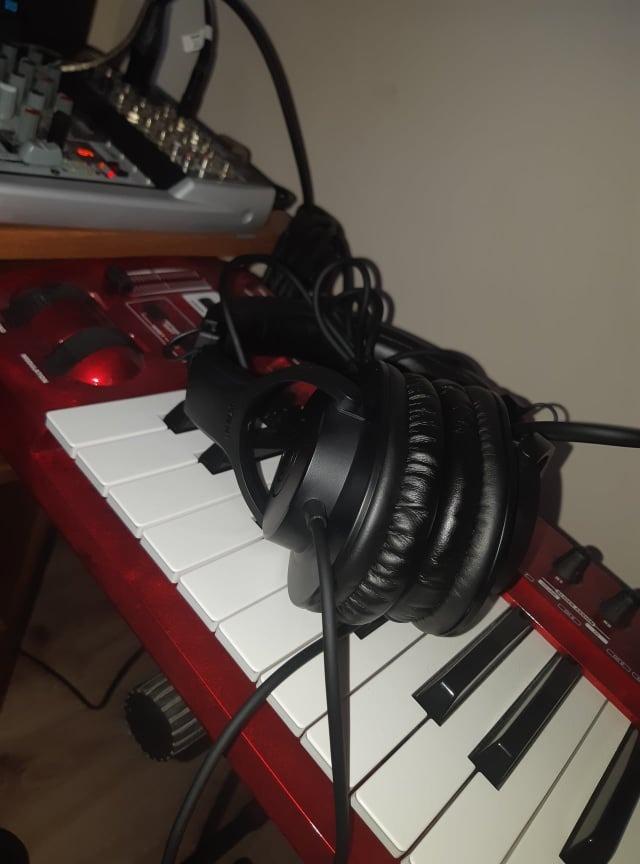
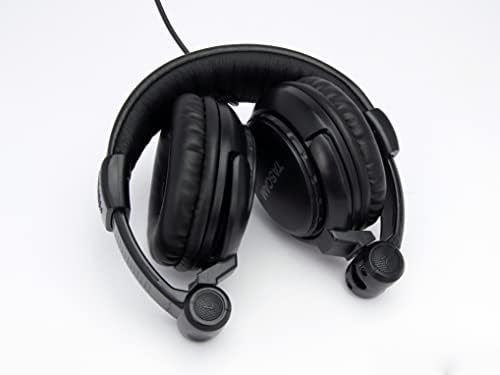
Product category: headphones
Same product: no